Castro of Zambujal

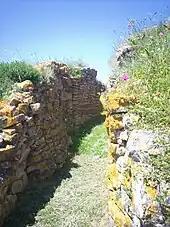
An access corridor between the individual sections of the site

There are four doors within the structure (south, north, northeast and west), with the likelihood that six doors or passageways provided access to the courtyard between the fortifications inner and outer walls. These passages were short and narrow and permitted only one person at a time from accessing the spaces, likely on all-fours. One of the spaces connects the battlement's gallery and these passages.